Francisco Javier Errázuriz Talavera

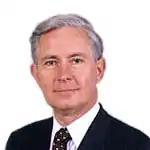
Errázuriz as a senator (1994–2002)

Francisco Javier Errázuriz Talavera (May 7, 1942 – March 4, 2024) was a Chilean businessman and politician who was a senator and presidential candidate of the Progressive Union of the Centrist Center. He was commonly known as Fra-Fra because he was a stutterer during his childhood. Errázuriz Talavera was of Basque descent.